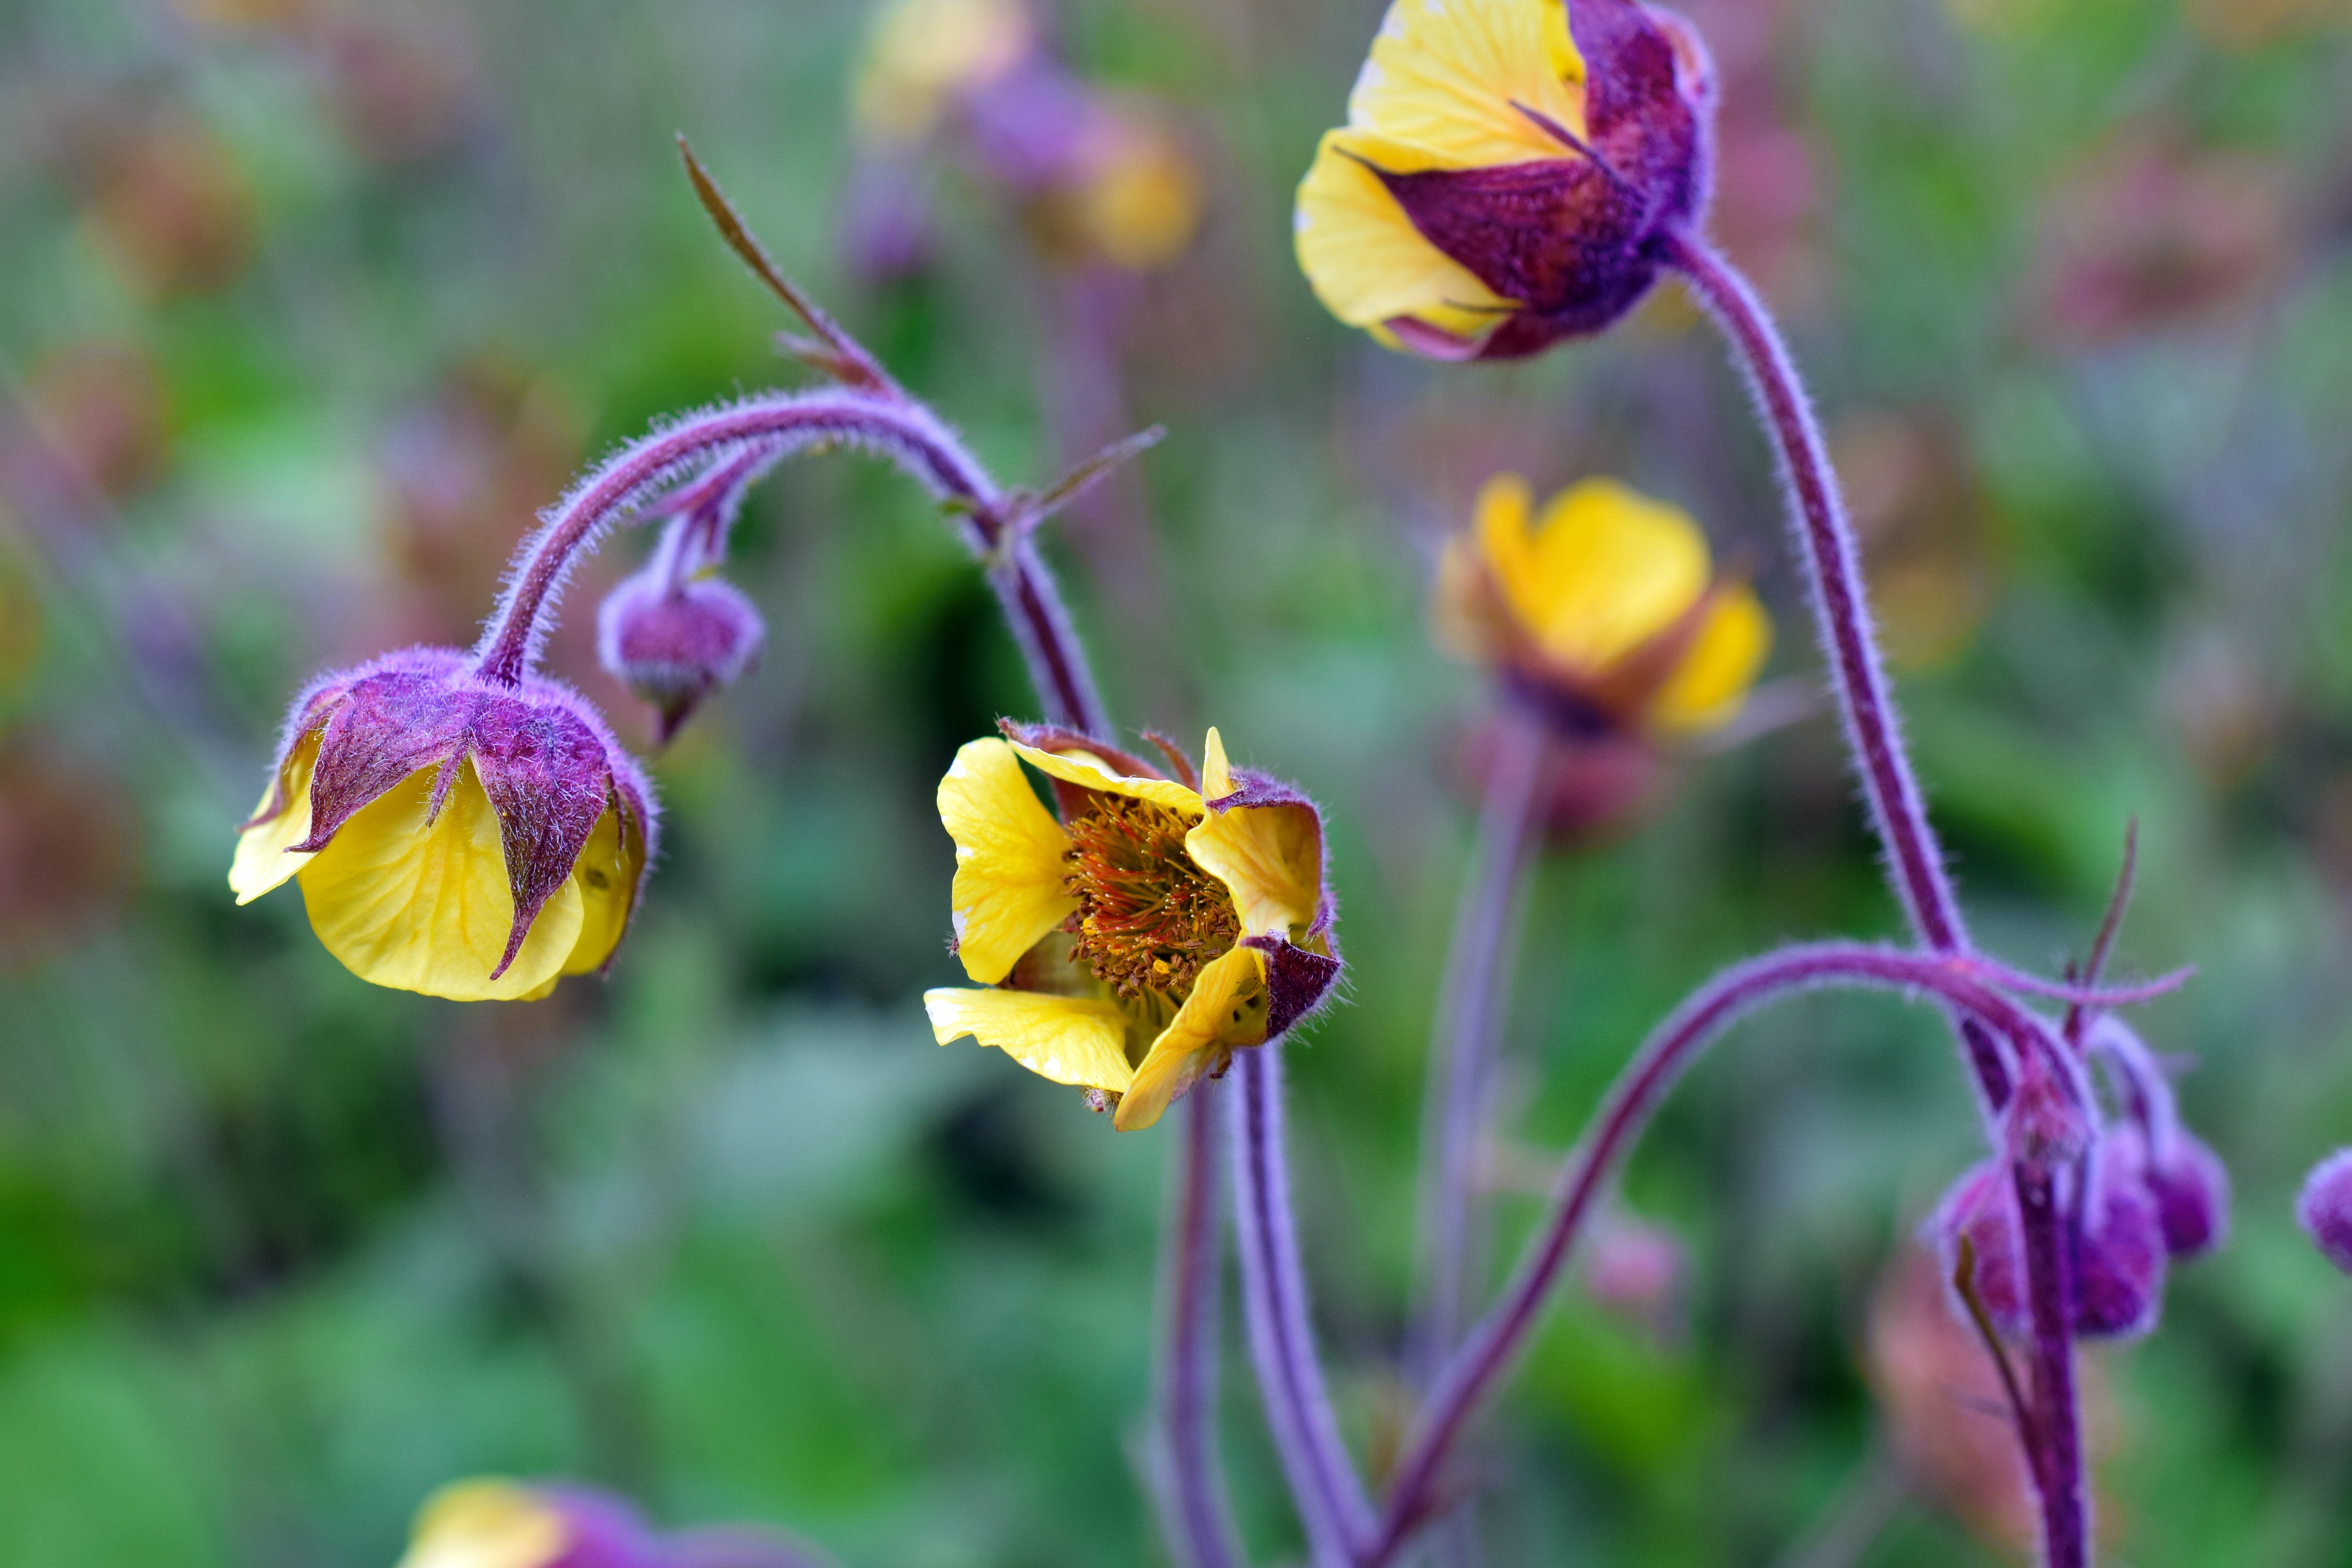
nature, plant, meadow, flower, purple, petal, spring, botany, yellow, flora, wildflower, iris, yellow flowers, viola, macro photography, flowering plant, land plant, violet family